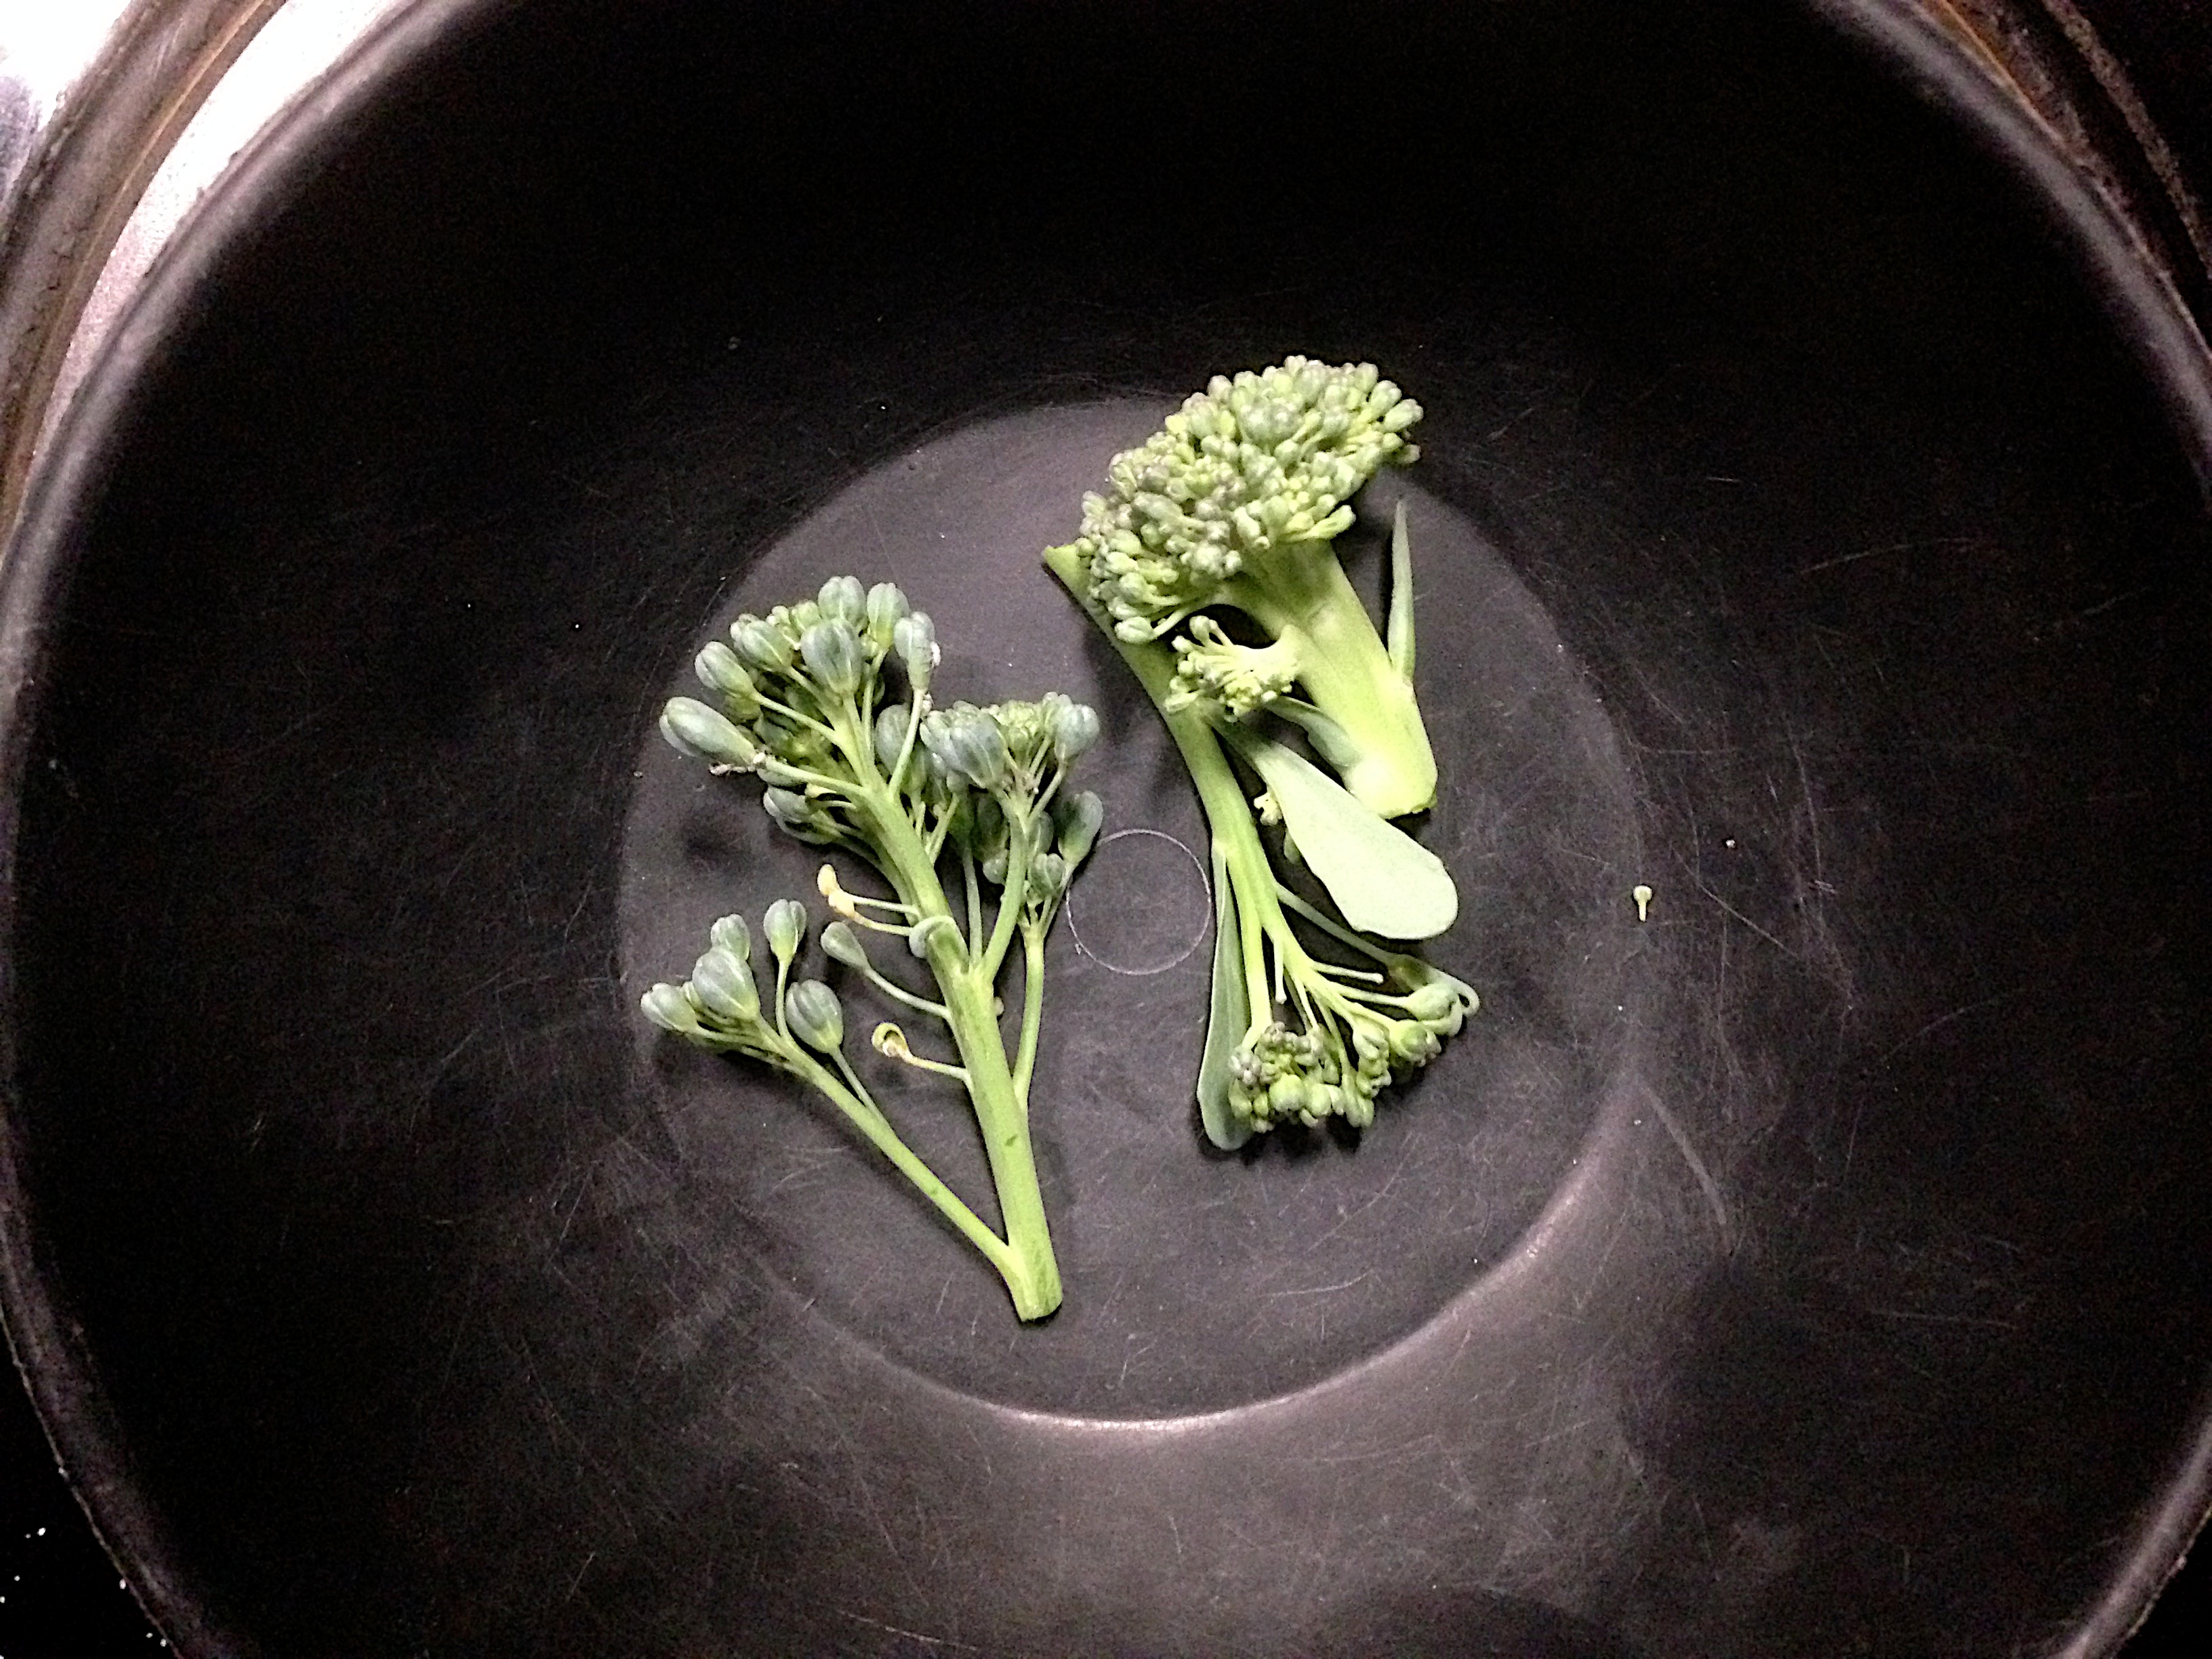
leaf, flower, food, green, produce, vegetable, organ